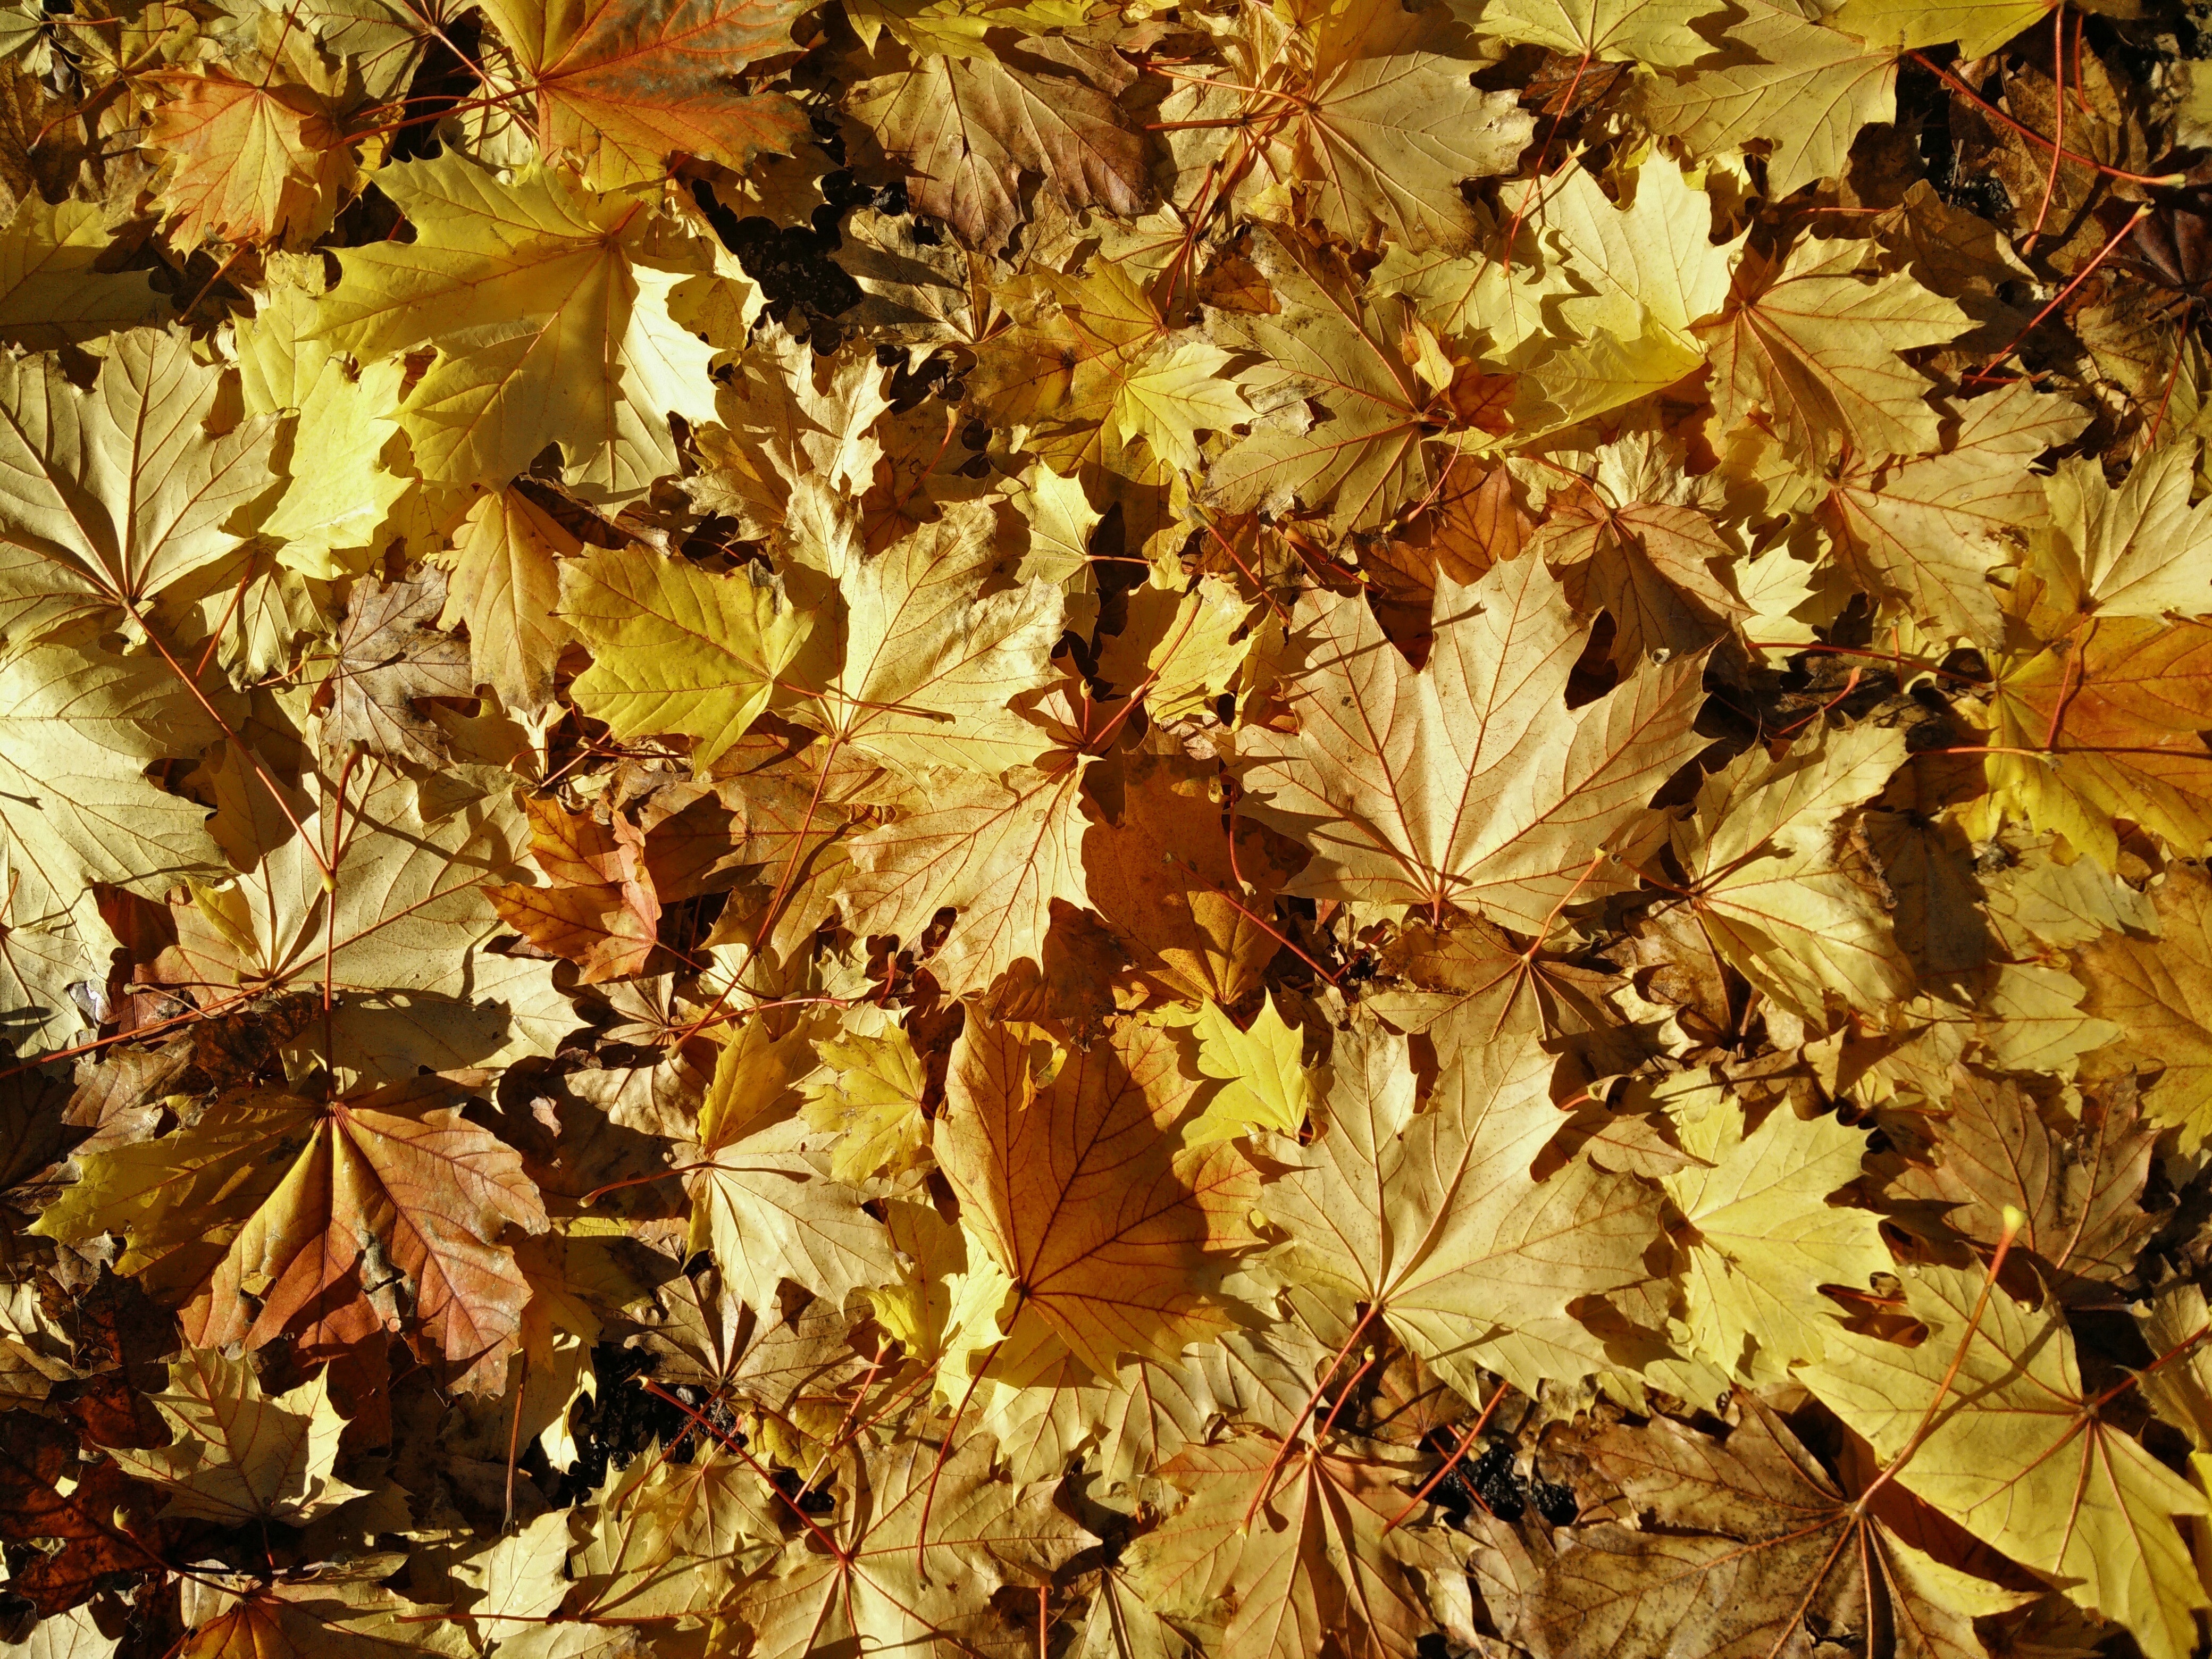
leaf, Black maple, tree, yellow, deciduous, plant, maple leaf, plane, autumn, woody plant, New Mexico maple, botany, flower, sky, plane tree family, maple, sweet gum, branch, Tints and shades, flowering plant, twig, silver maple